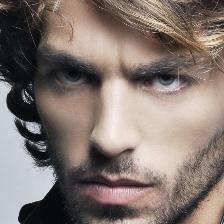
Label: faces